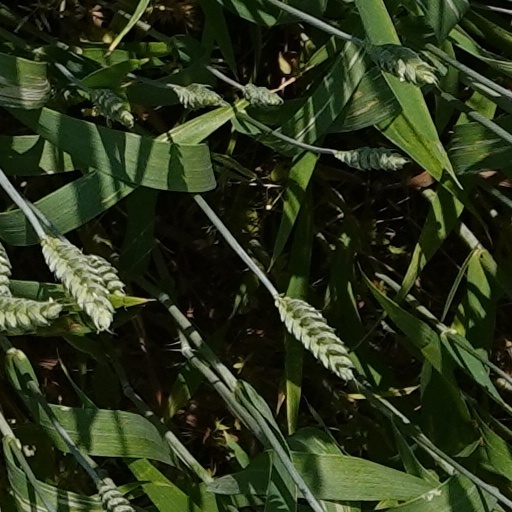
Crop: wheat